Carlos Gruezo (footballer, born 1995)

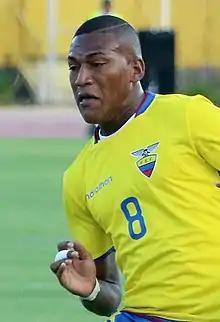
Gruezo with Ecuador in 2015

Carlos Armando Gruezo Arboleda (born 19 April 1995) is an Ecuadorian professional footballer who plays as a defensive midfielder or central defender for Serie A club L.D.U. Quito and Ecuador national team. He is the son of Carlos Armando Gruezo Quiñónez.